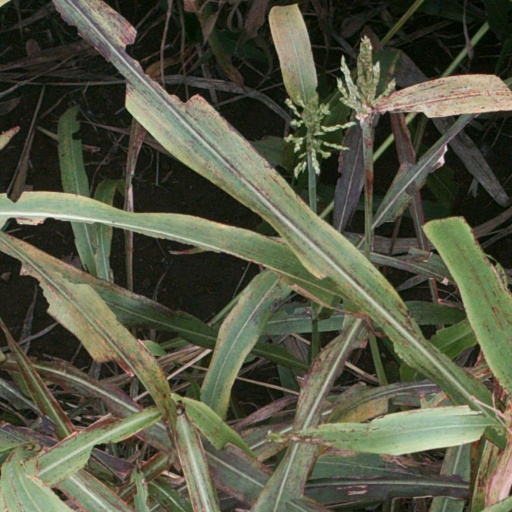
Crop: sorghum